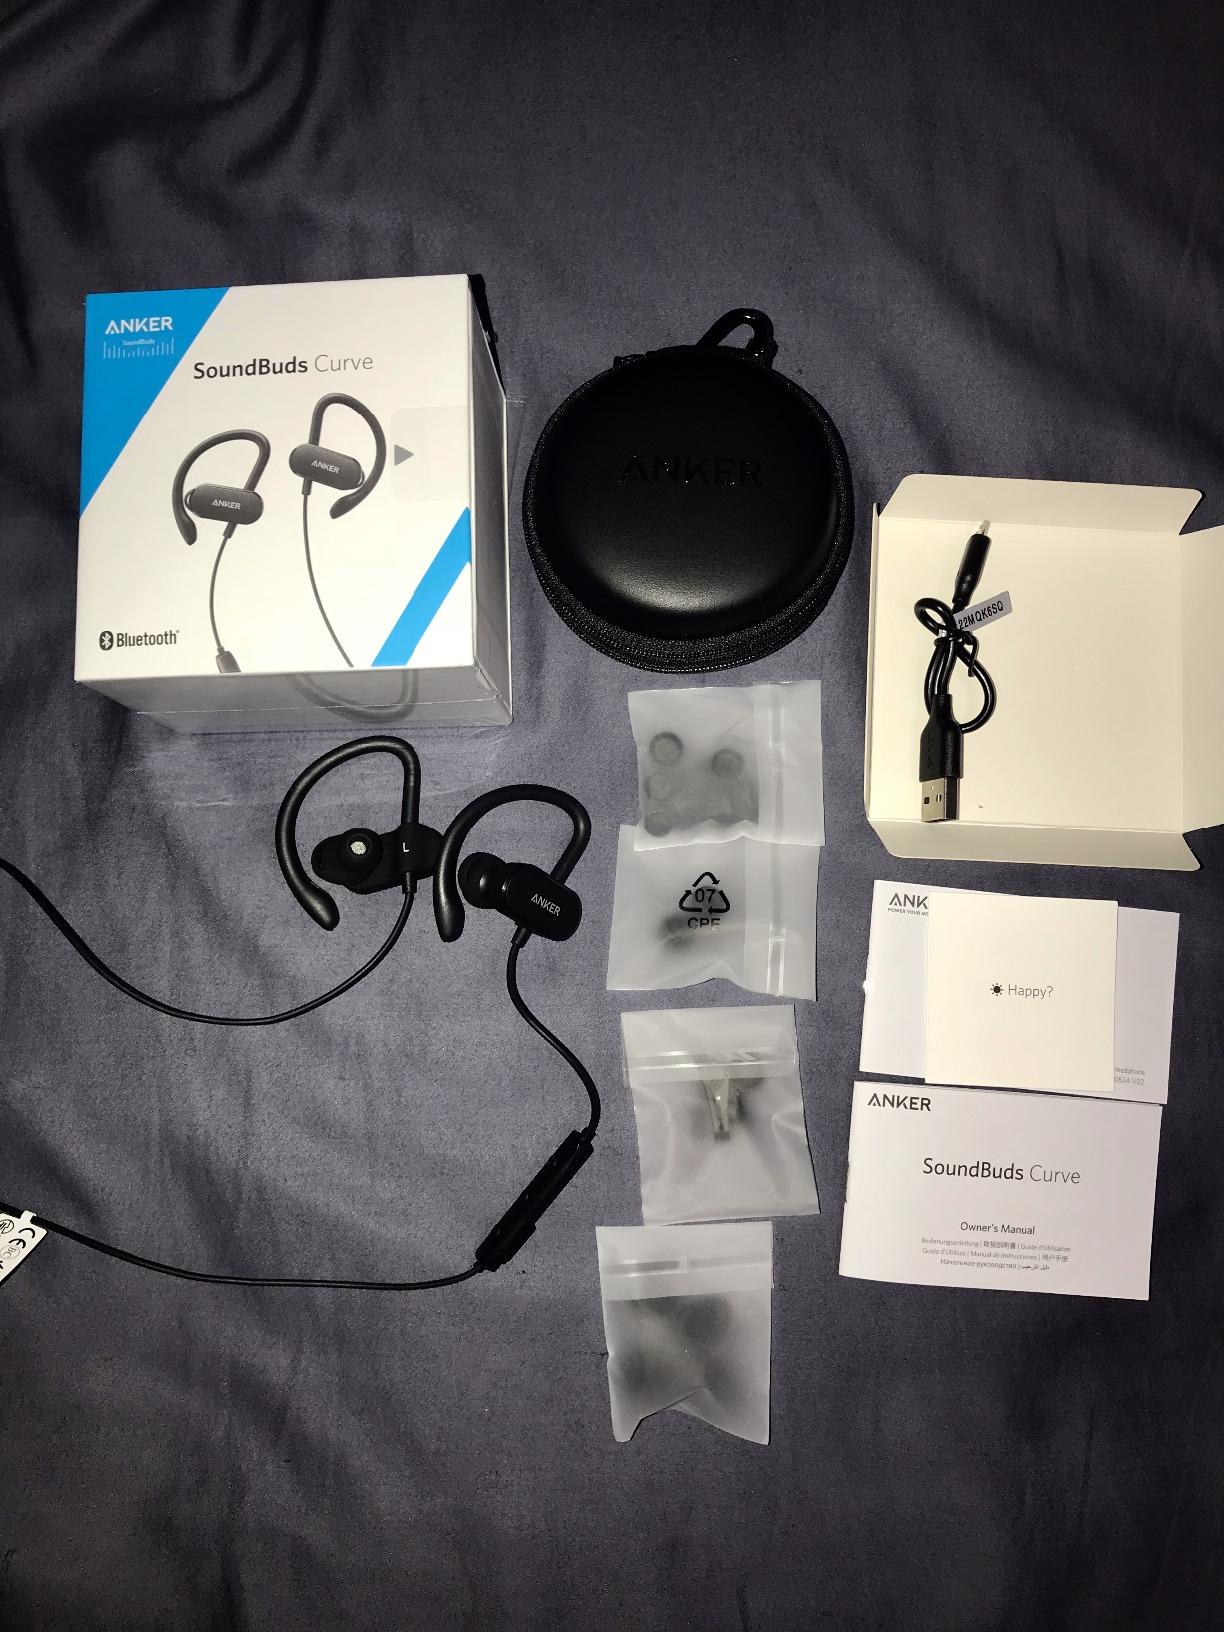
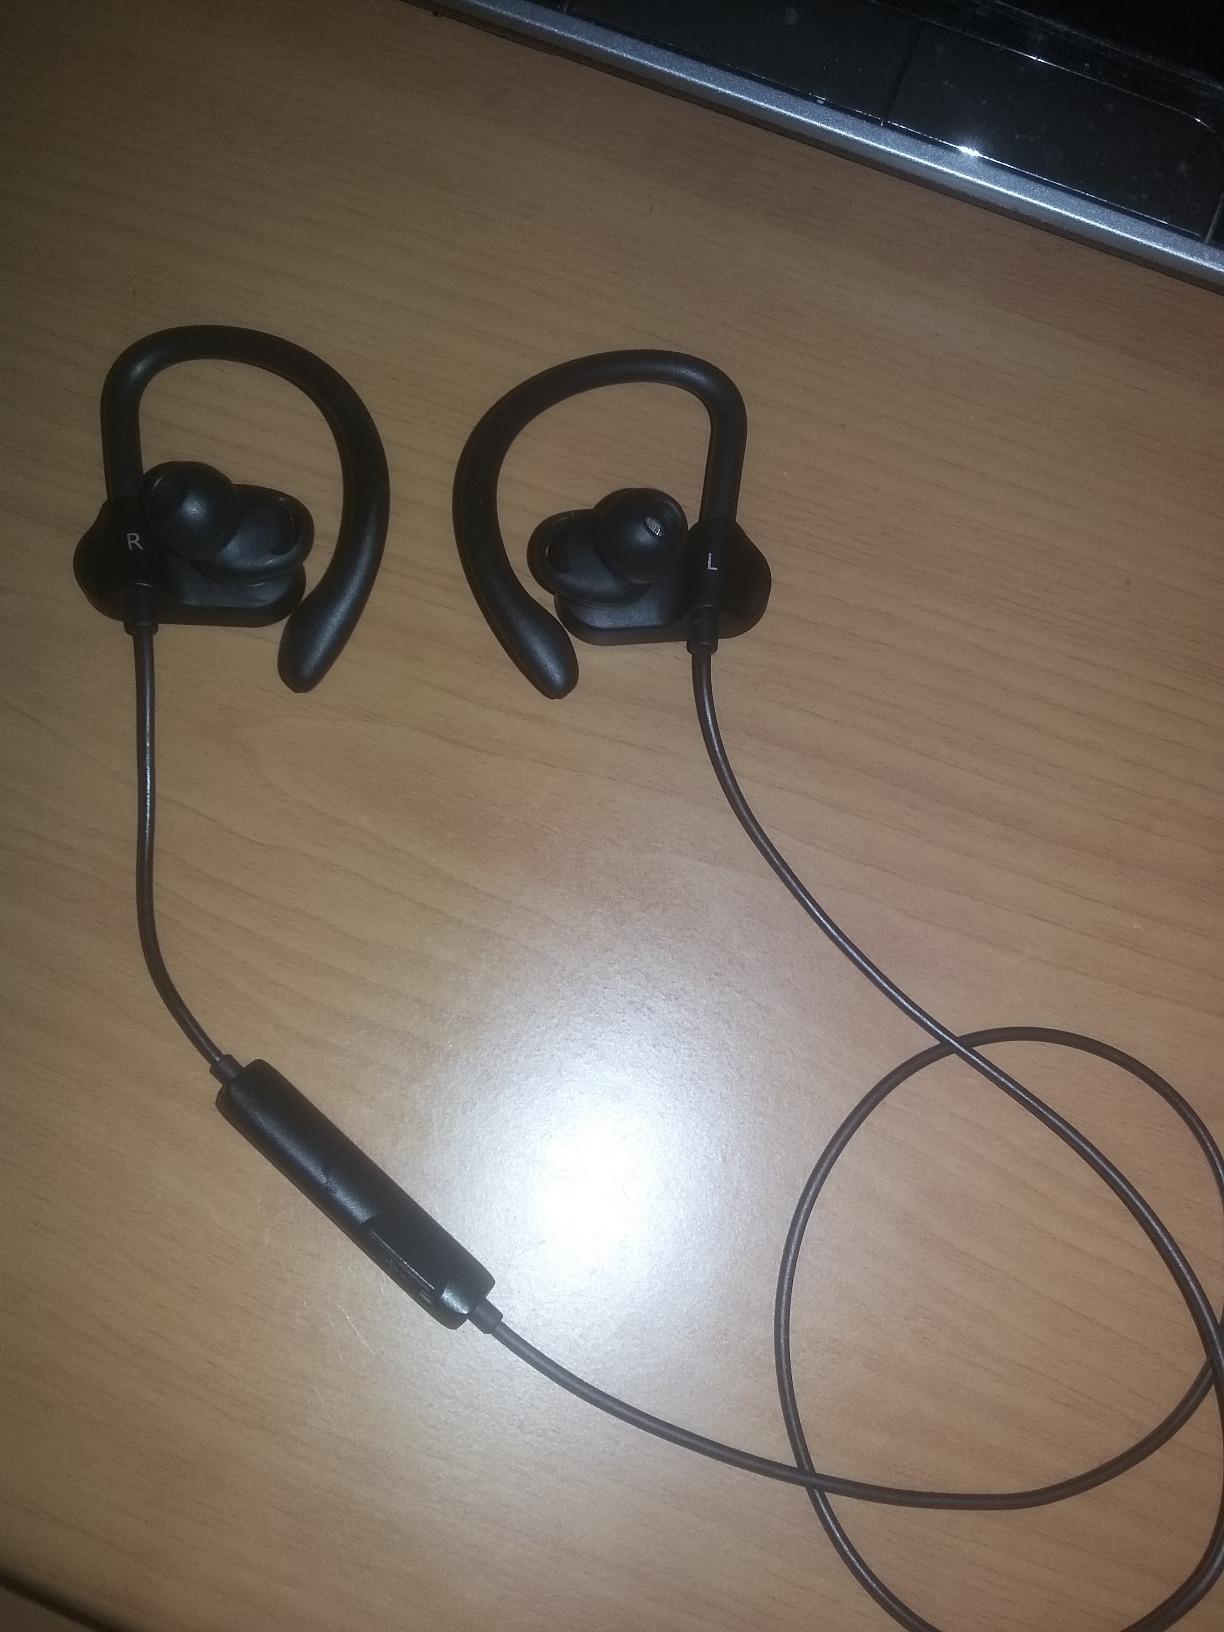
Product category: headphones
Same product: yes